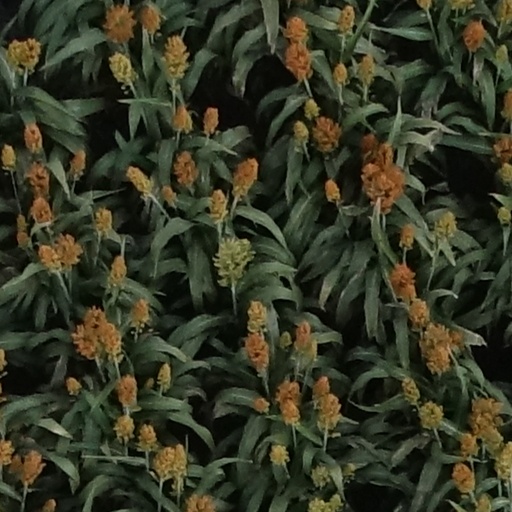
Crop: sorghum